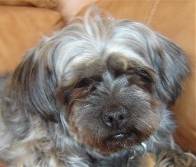
Label: dog